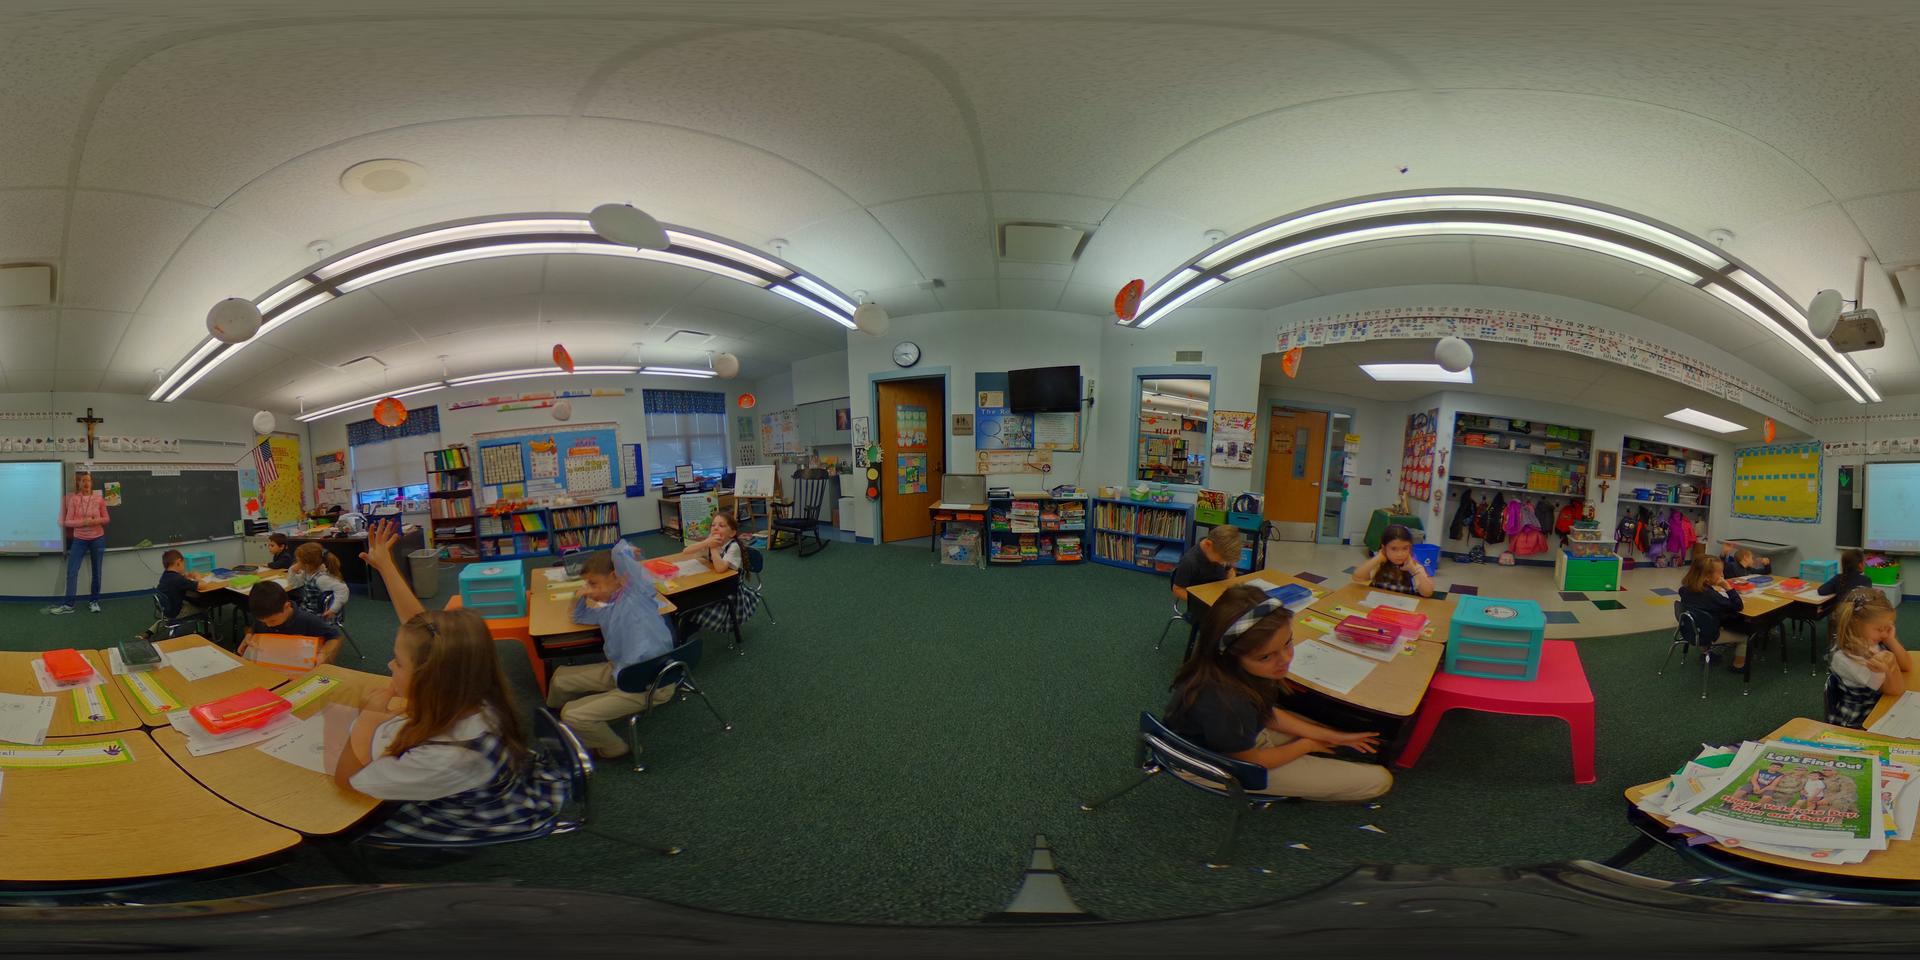
Referred object: Mirror next to the TV set

Referred object: turn slightly to the right to find the round wall clock mounted on the wall above the door

Referred object: the clock above the classroom door